Gorsedd stones

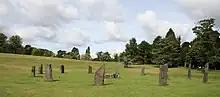
Gorsedd circle at Aberdare Park showing typical layout. The National Eisteddfod has been held in Aberdare three times, including the first in 1861

Gorsedd stones are groups of standing stones constructed for the National Eisteddfod of Wales. They form an integral part of the druidic Gorsedd ceremonies of the Eisteddfod. The stones can be found as commemorative structures throughout Wales and are the hallmark of the National Eisteddfod having visited a community.